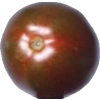
Label: tomato_cherry_maroon